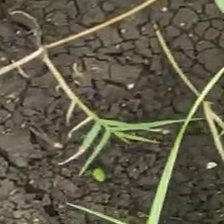
Weed species: Harali_(Cynodon_dactylon)